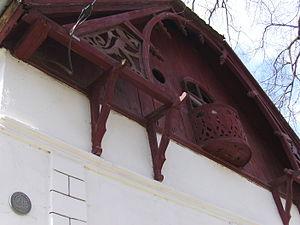
Maison traditionelle de Rimetea, en Transylvanie, Roumanie Română: Casa traditionala din Rimetea.